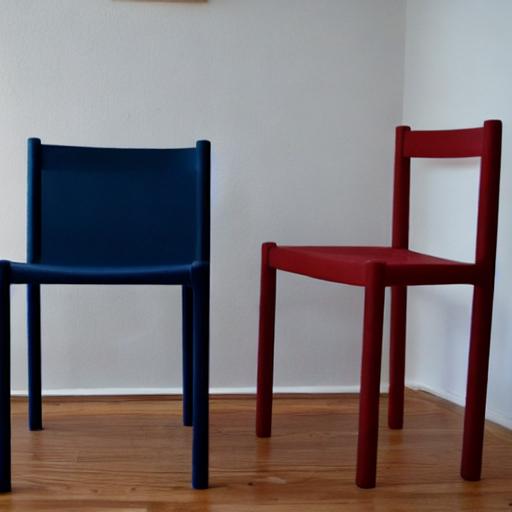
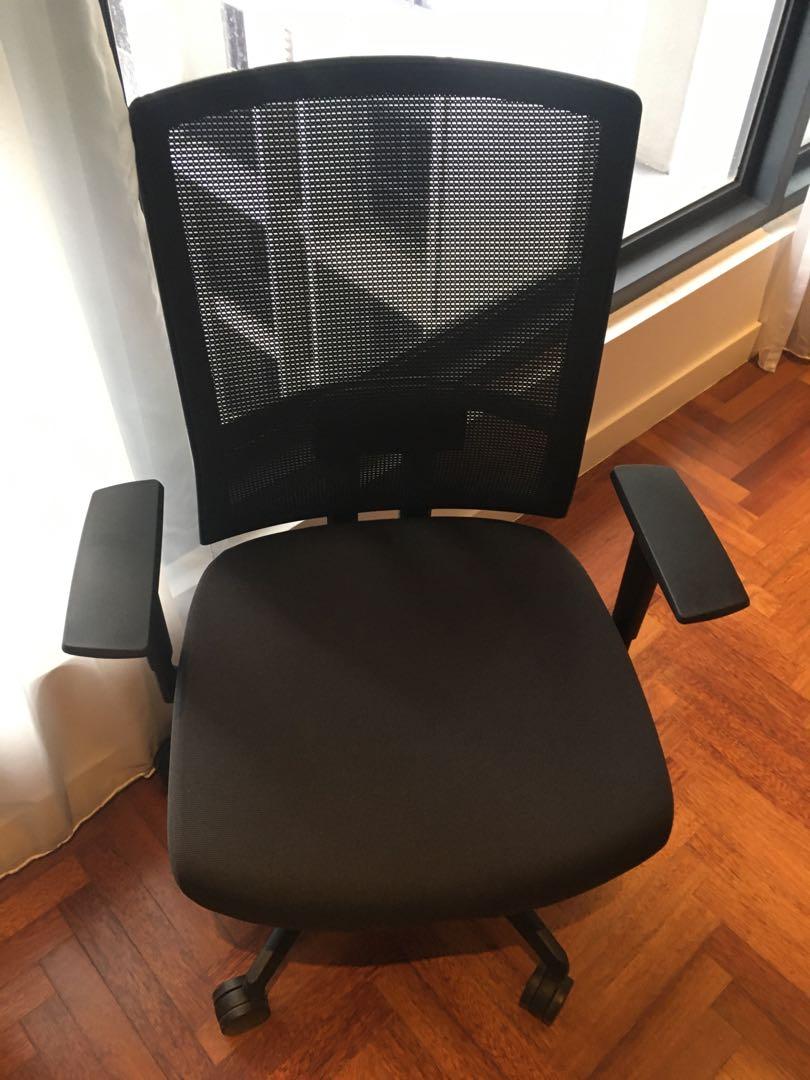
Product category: items_chair
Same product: no